Robert R. and Julia L. Plane House

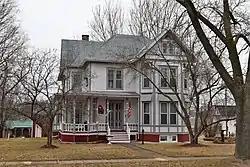

The Robert R. and Julia L. Plane House is a historic residence located in Independence, Iowa, United States. Built in 1885, this 2½-story frame house is locally significant as an intact example of the Stick Style. The construction of the house is attributed to local builder Jacob Manz, a German immigrant who lived in several places in the United States before settling in Independence. The decoration of the house remained consistent, even after an addition was built onto the back and the enlargement of the front porch. Robert and Julia Plane were married in 1882. She was his second wife as his first wife Emeline had died in 1878. He owned a hardware store downtown. The house was listed on the National Register of Historic Places in 1999.